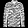
Label: Coat